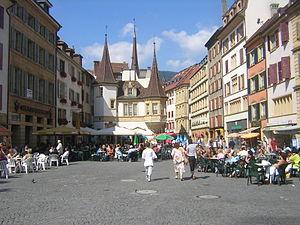
Centre ville de Neuchâtel, ville suisse.